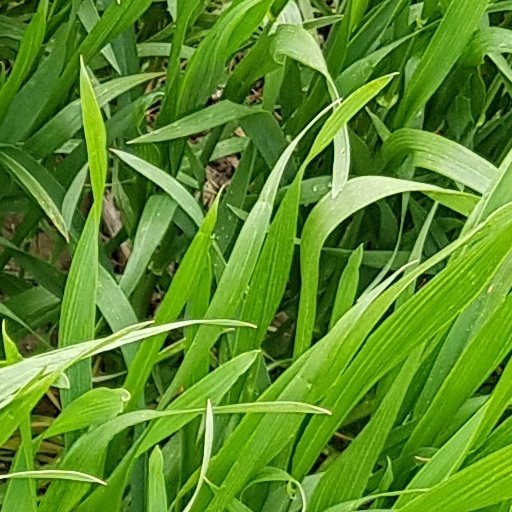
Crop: wheat